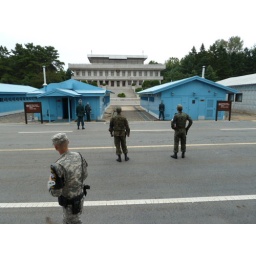
The blue buildings are where UN meetings are held. The building in the background is North Korean